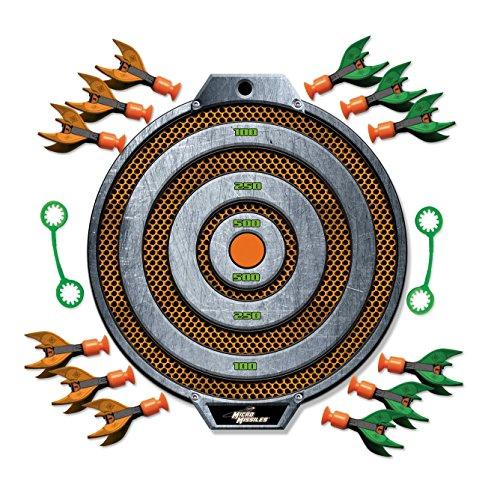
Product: Diggin Micro Missiles Target Set Toy
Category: Toys & Games | Sports & Outdoor Play | Blasters & Foam Play
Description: Comes with twelve Micro Missiles, two launchers and a target.
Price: $23.97
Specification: ProductDimensions:10x10x1inches|ItemWeight:14.4ounces|ShippingWeight:14.4ounces(Viewshippingratesandpolicies)|DomesticShipping:ItemcanbeshippedwithinU.S.|InternationalShipping:ThisitemcanbeshippedtoselectcountriesoutsideoftheU.S.LearnMore|ASIN:B01CIGX2DK|Itemmodelnumber:2003|Manufacturerrecommendedage:8yearsandup